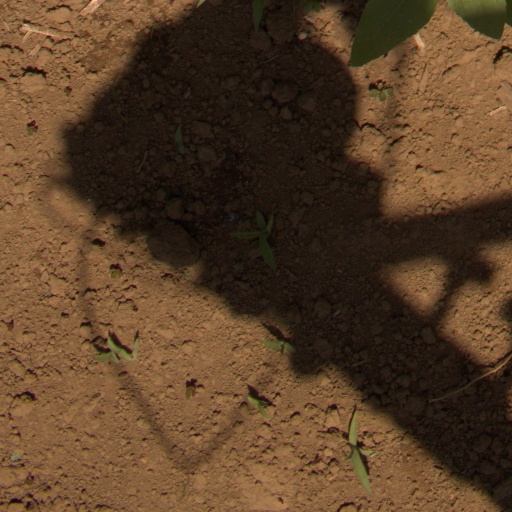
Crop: Jerusalem artichoke